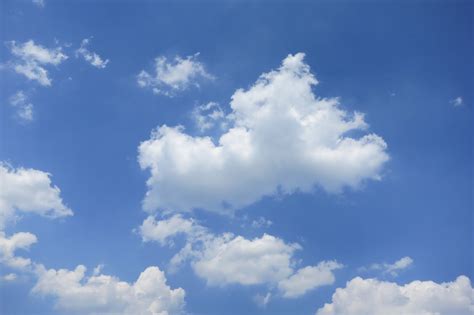
Weather: cloudy or overcast